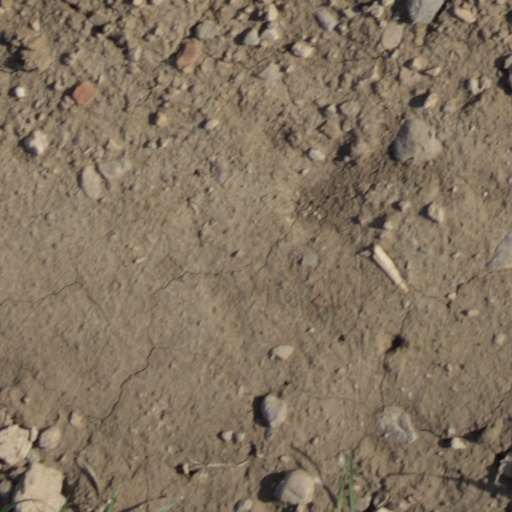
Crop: wheat